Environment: real
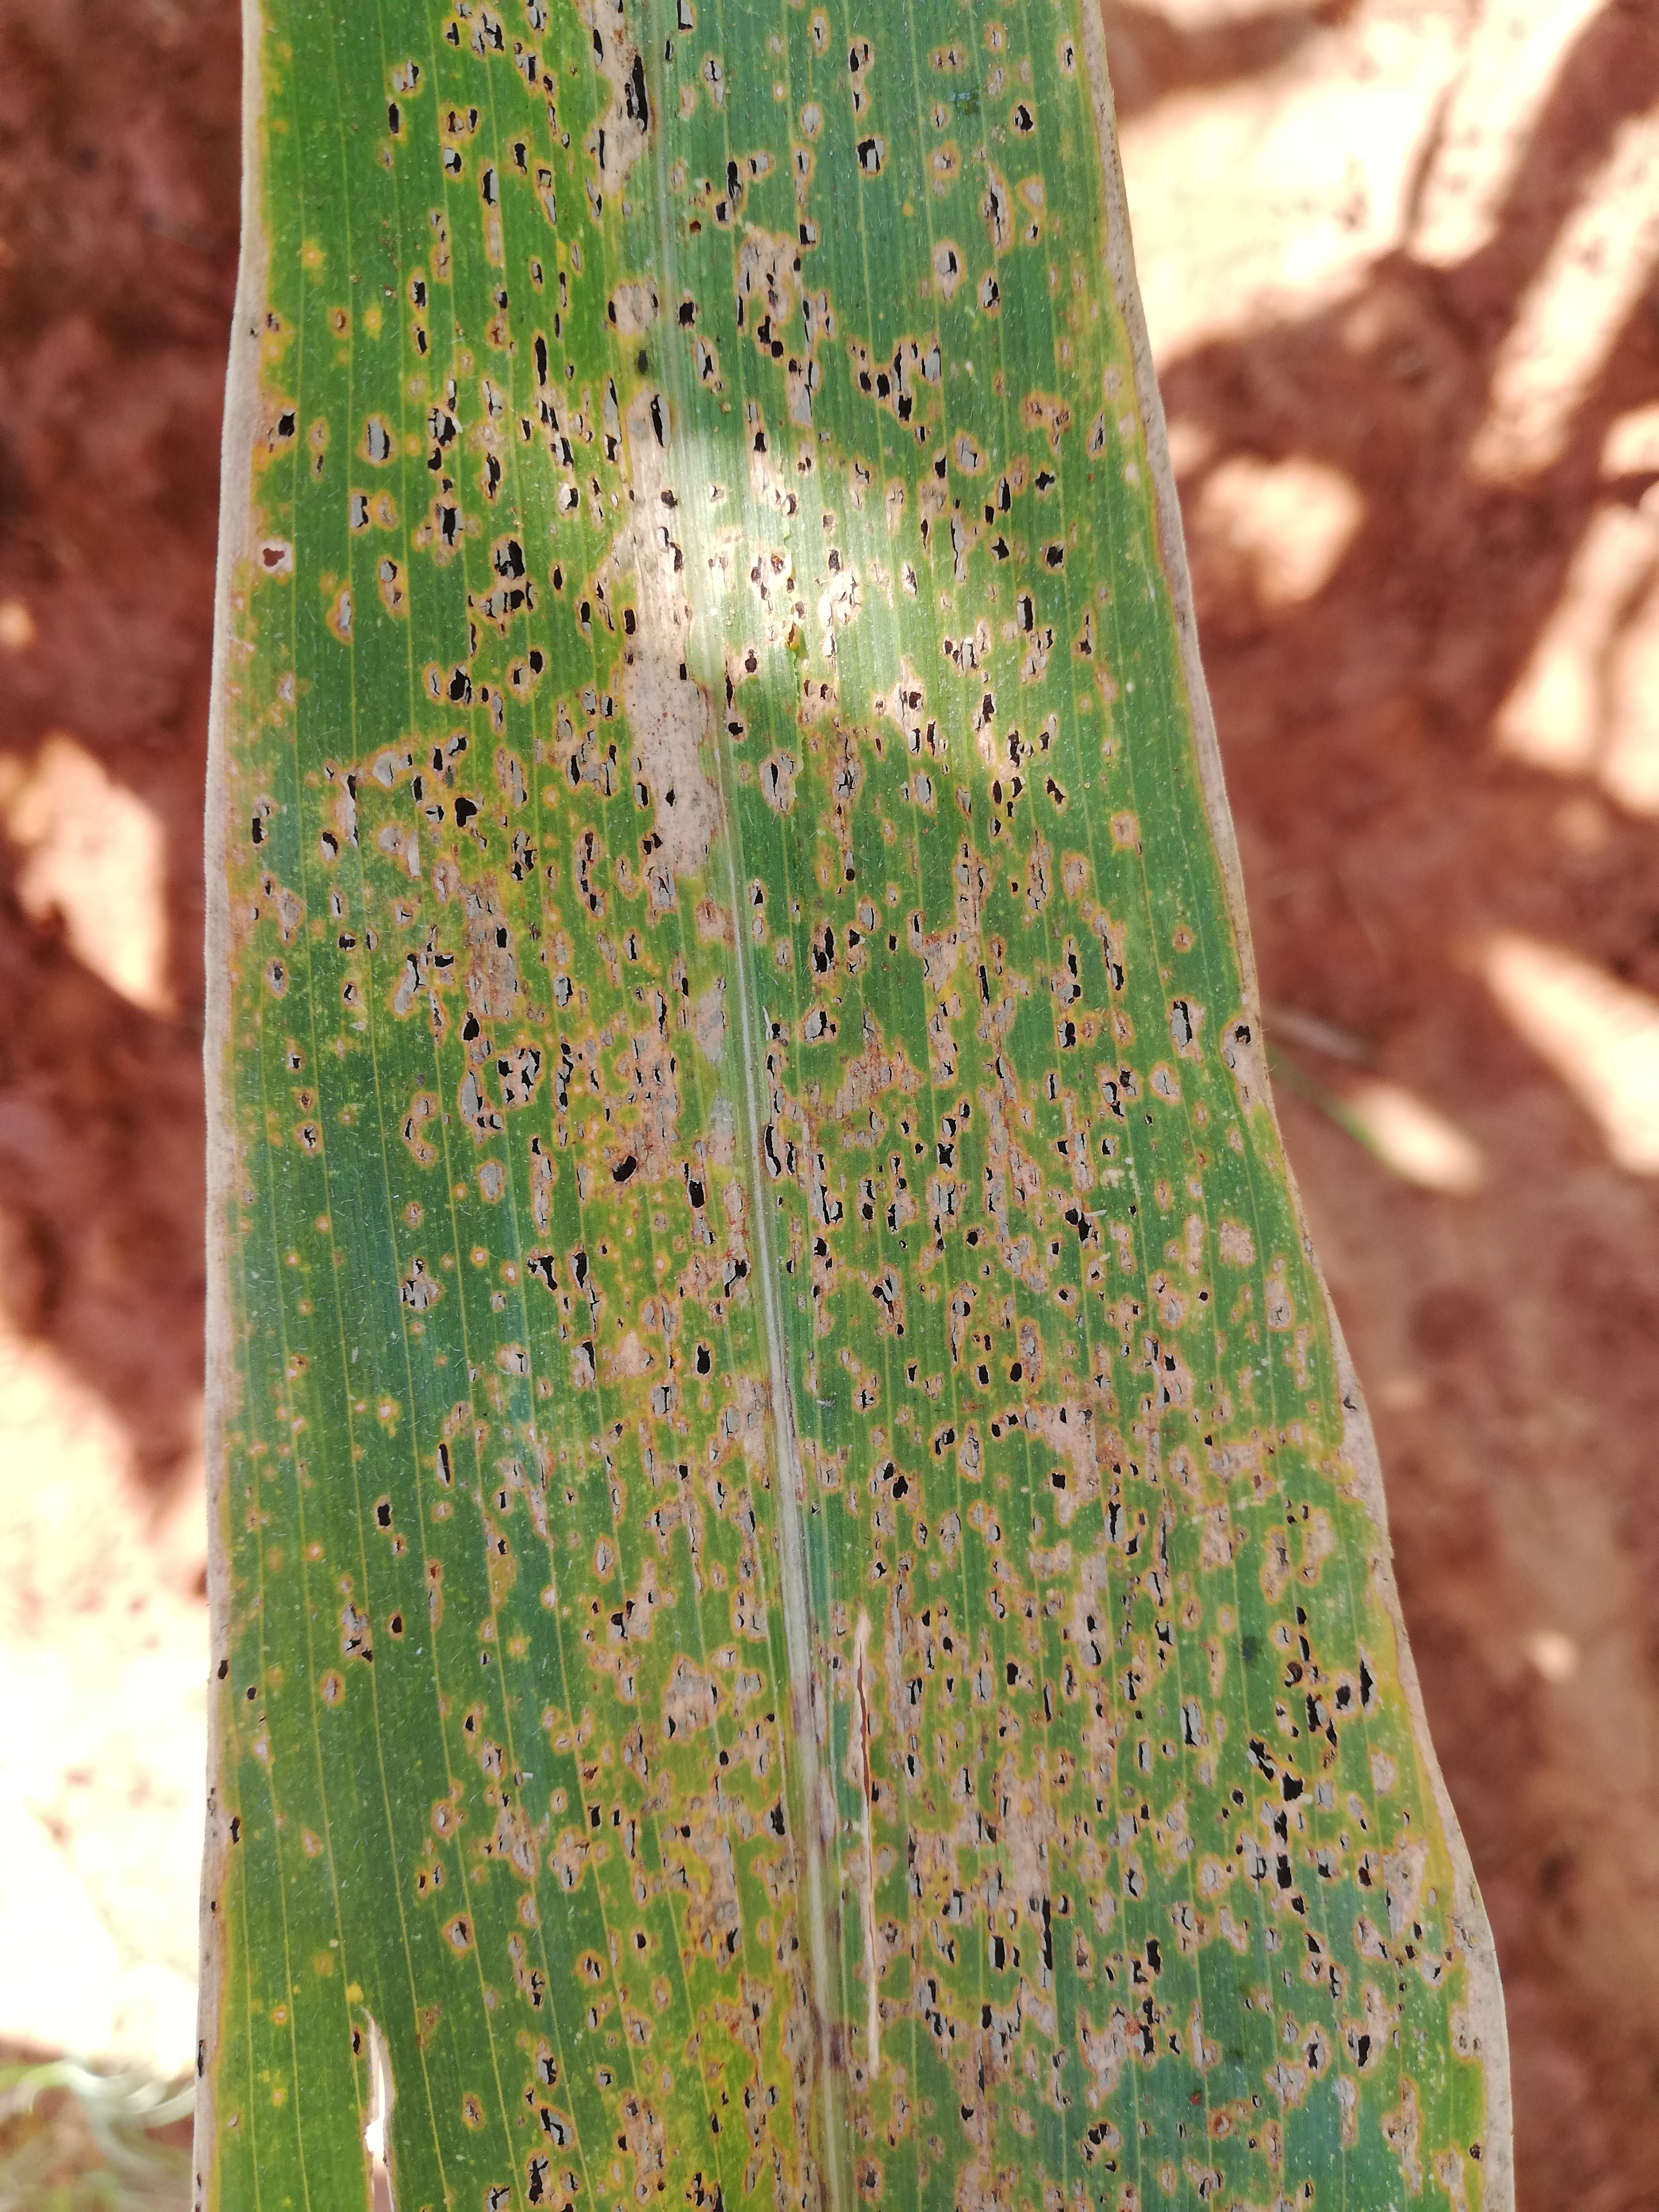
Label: common_rust